Beast of the Earth

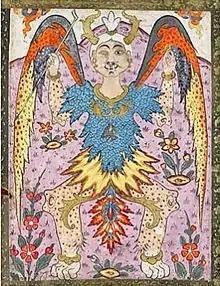
Depiction of the Beast of the Earth (Dābba) from a "Falnama" written in Turkish for Sultan Ahmed I. Topkapi Museum, Istanbul.

Dabbah" is a creature mentioned in Surah An-Naml: Ayat 82 of the Quran and associated with the day of judgment. For this reason, the Beast of the Earth is often mentioned in eschatological writings as a sign of Judgement Day close to the event of the sun rising in the west. The Quran does not offer details about the nature of the Beast of the Earth, but various interpretations have linked it to monsters from Turkic mythology.